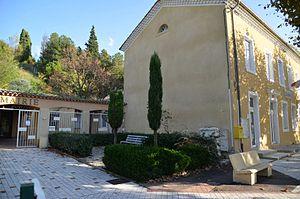
mairie de Rompon
Rompon est une commune française, située dans le département de l'Ardèche en région Auvergne-Rhône-Alpes.